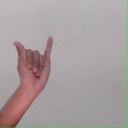
अक्षर: य